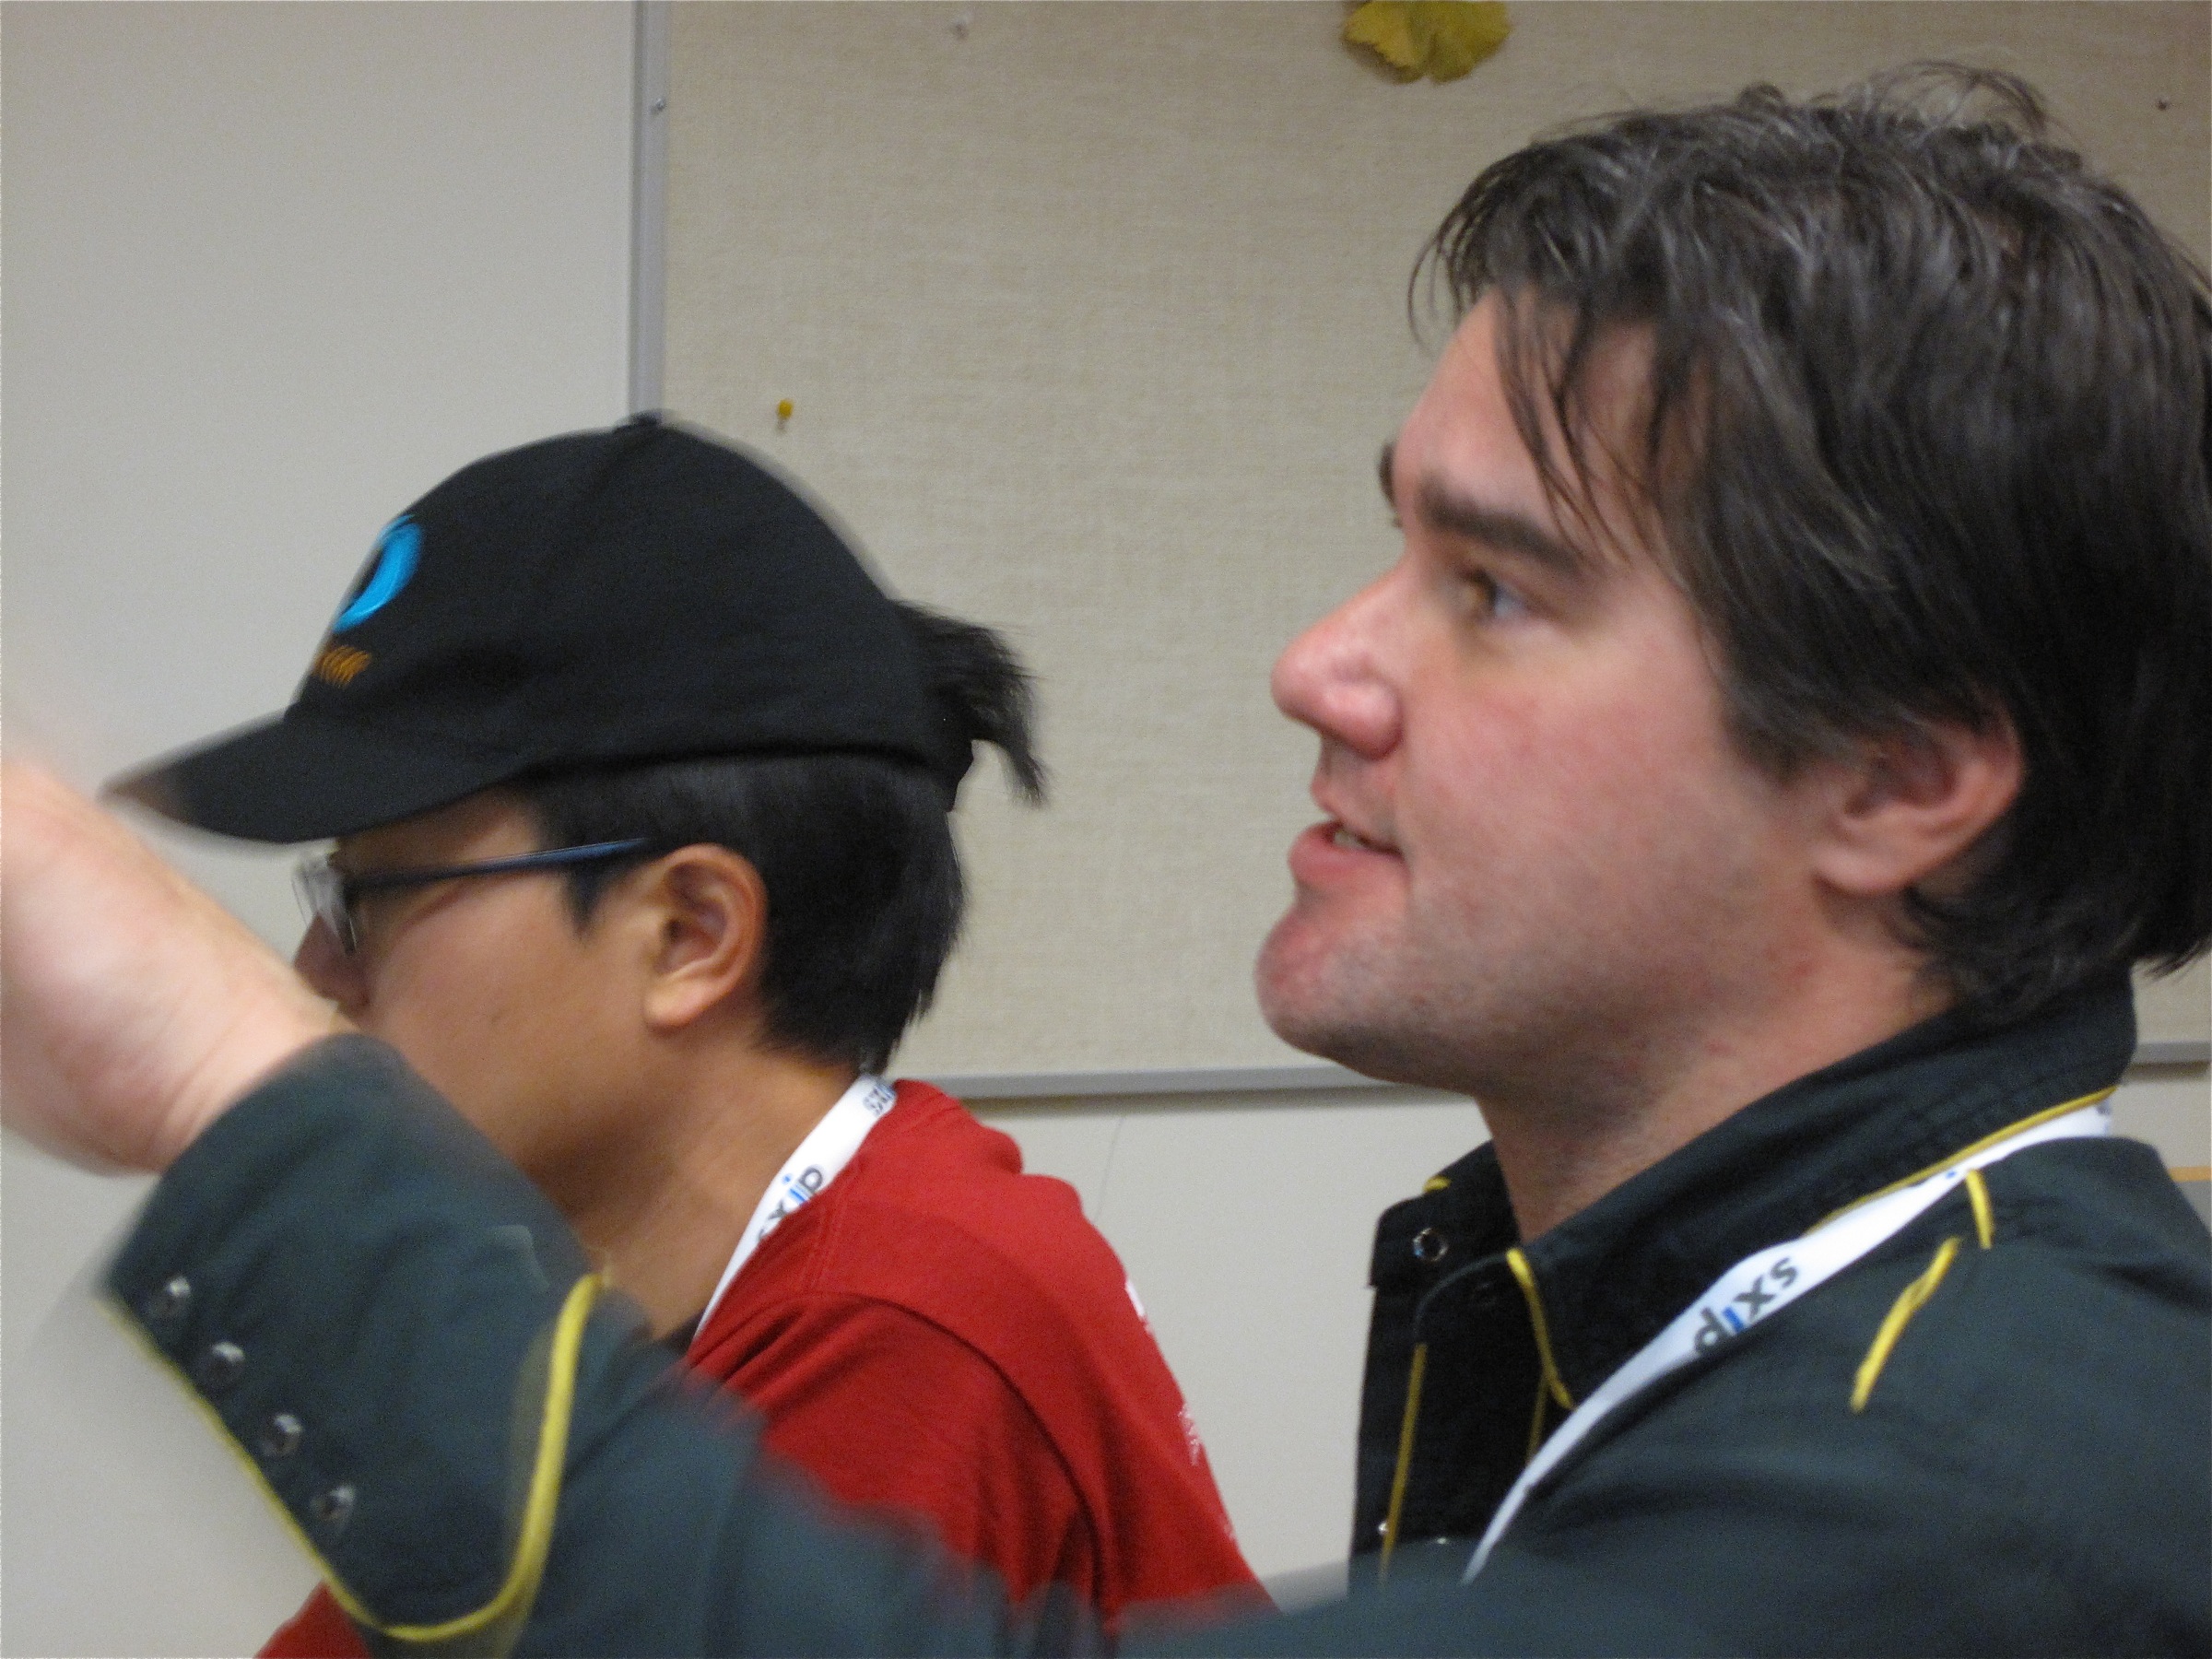
person, vancouver, nv09, northernvoice09, official, police officer